George Holt (actor)

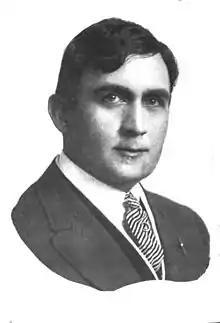
"Motion Picture Magazine", 1915

George Holt (September 30, 1878 – July 18, 1944) was an American actor and film director of the silent era. He appeared in 64 films between 1913 and 1935. He also directed 24 films between 1919 and 1924. He was born in Fall River, Massachusetts and died in Santa Monica, California.